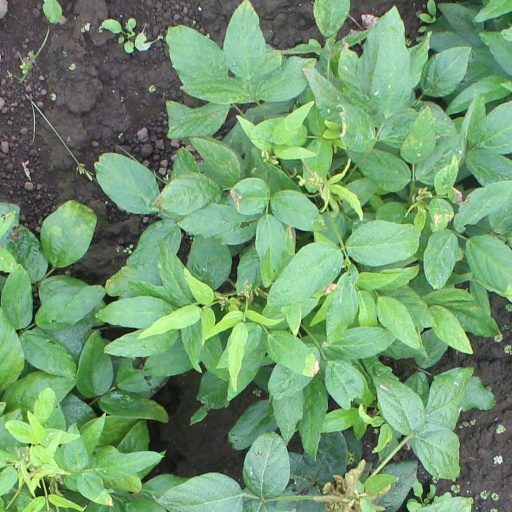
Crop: soybean